Govind Ballabh Pant Social Science Institute

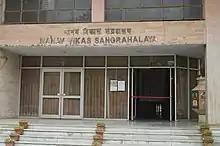
Manav Vikas Sanrahalaya

The campus is situated on the National Highway No. 2, also called the famous G.T. Road (also linking Allahabad to Varanasi). It is about 10 km. from Allahabad Junction Railway station and 1 km. from Triveni Sangam. The institute has a campus spread over 10 acres. It has its own water supply system. As a supportive measure for uninterrupted power supply, the institute has installed a 62.5 KVA electricity generator.